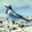
Label: bird